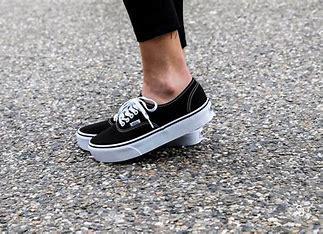
Brand: Vans
Model: Skate